USS Pine Island

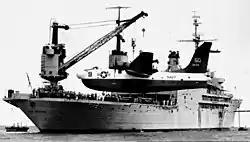
USS Pine Island (AV-12) with SP-5B Cam Ranh Bay 1965

Deployed to WestPac in June 1964, she served at Da Nang, South Vietnam, in August. In September 1965, she returned to WestPac, conducted seaplane operations in Cam Ranh Bay, South Vietnam, and participated in the 1966 Coral Sea anniversary festivities in Australia and New Zealand before returning to San Diego in June. She also took part in Operation Market Time.